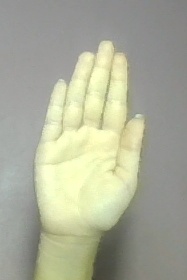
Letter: seen